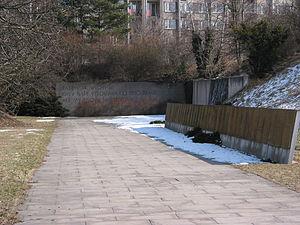
Le champ de tir de Kobylisy est un ancien stand de tir militaire situé à Kobylisy, une banlieue au nord de Prague, en République tchèque.